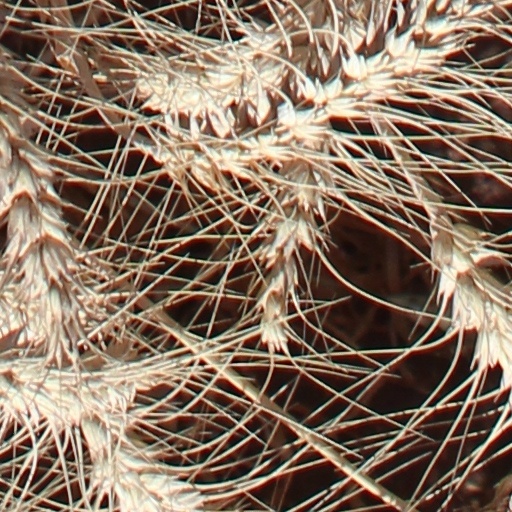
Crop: wheat